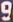
Number: 9